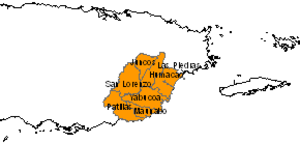
Eleutherodactylus cooki est une espèce d'amphibiens de la famille des Eleutherodactylidae. Elle a été décrite par Chapman Grant en 1932.